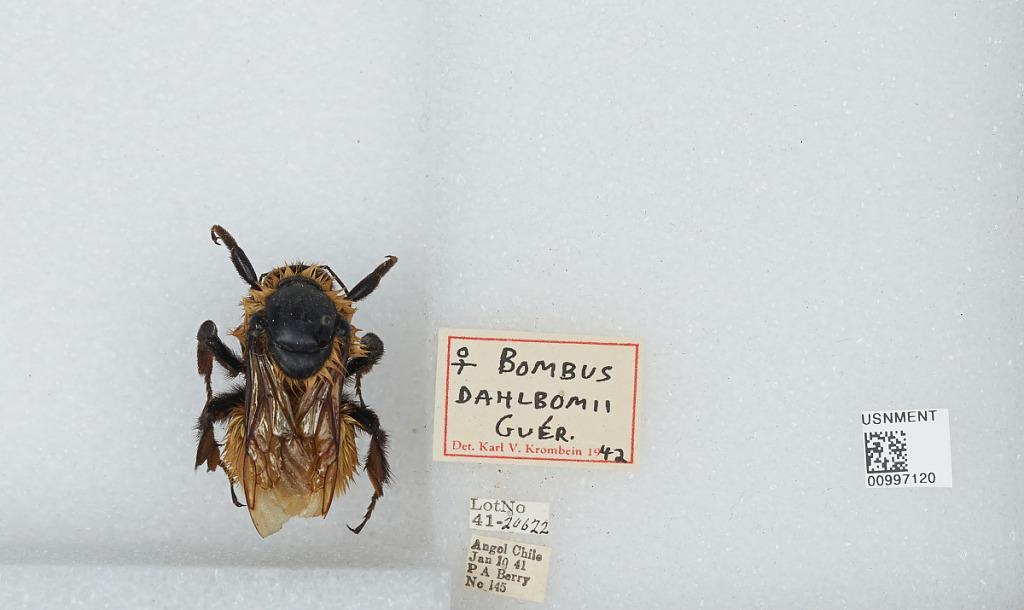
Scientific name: Bombus (Fervidobombus) dahlbomii Guérin
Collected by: P. Berry
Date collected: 1941-1-10
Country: Chile
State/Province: Malleco
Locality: Angol
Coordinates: -37.8, -72.72
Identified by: Krombein, Karl V.